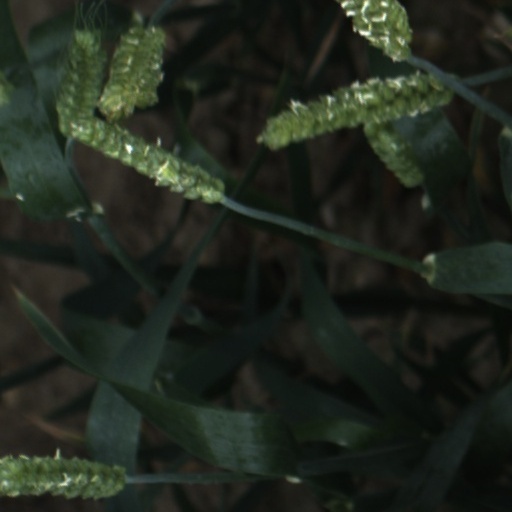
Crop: wheat